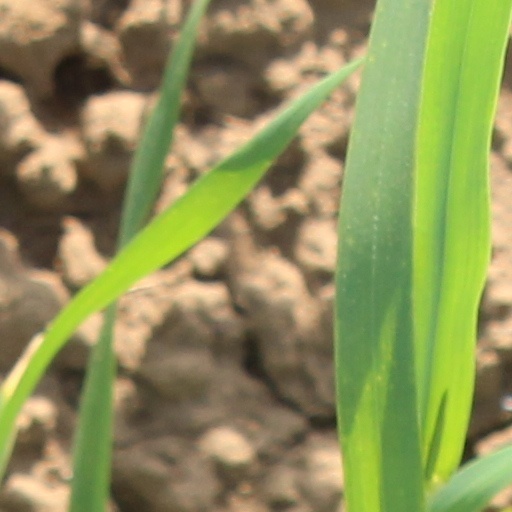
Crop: wheat